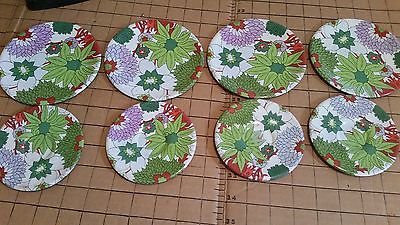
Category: toaster